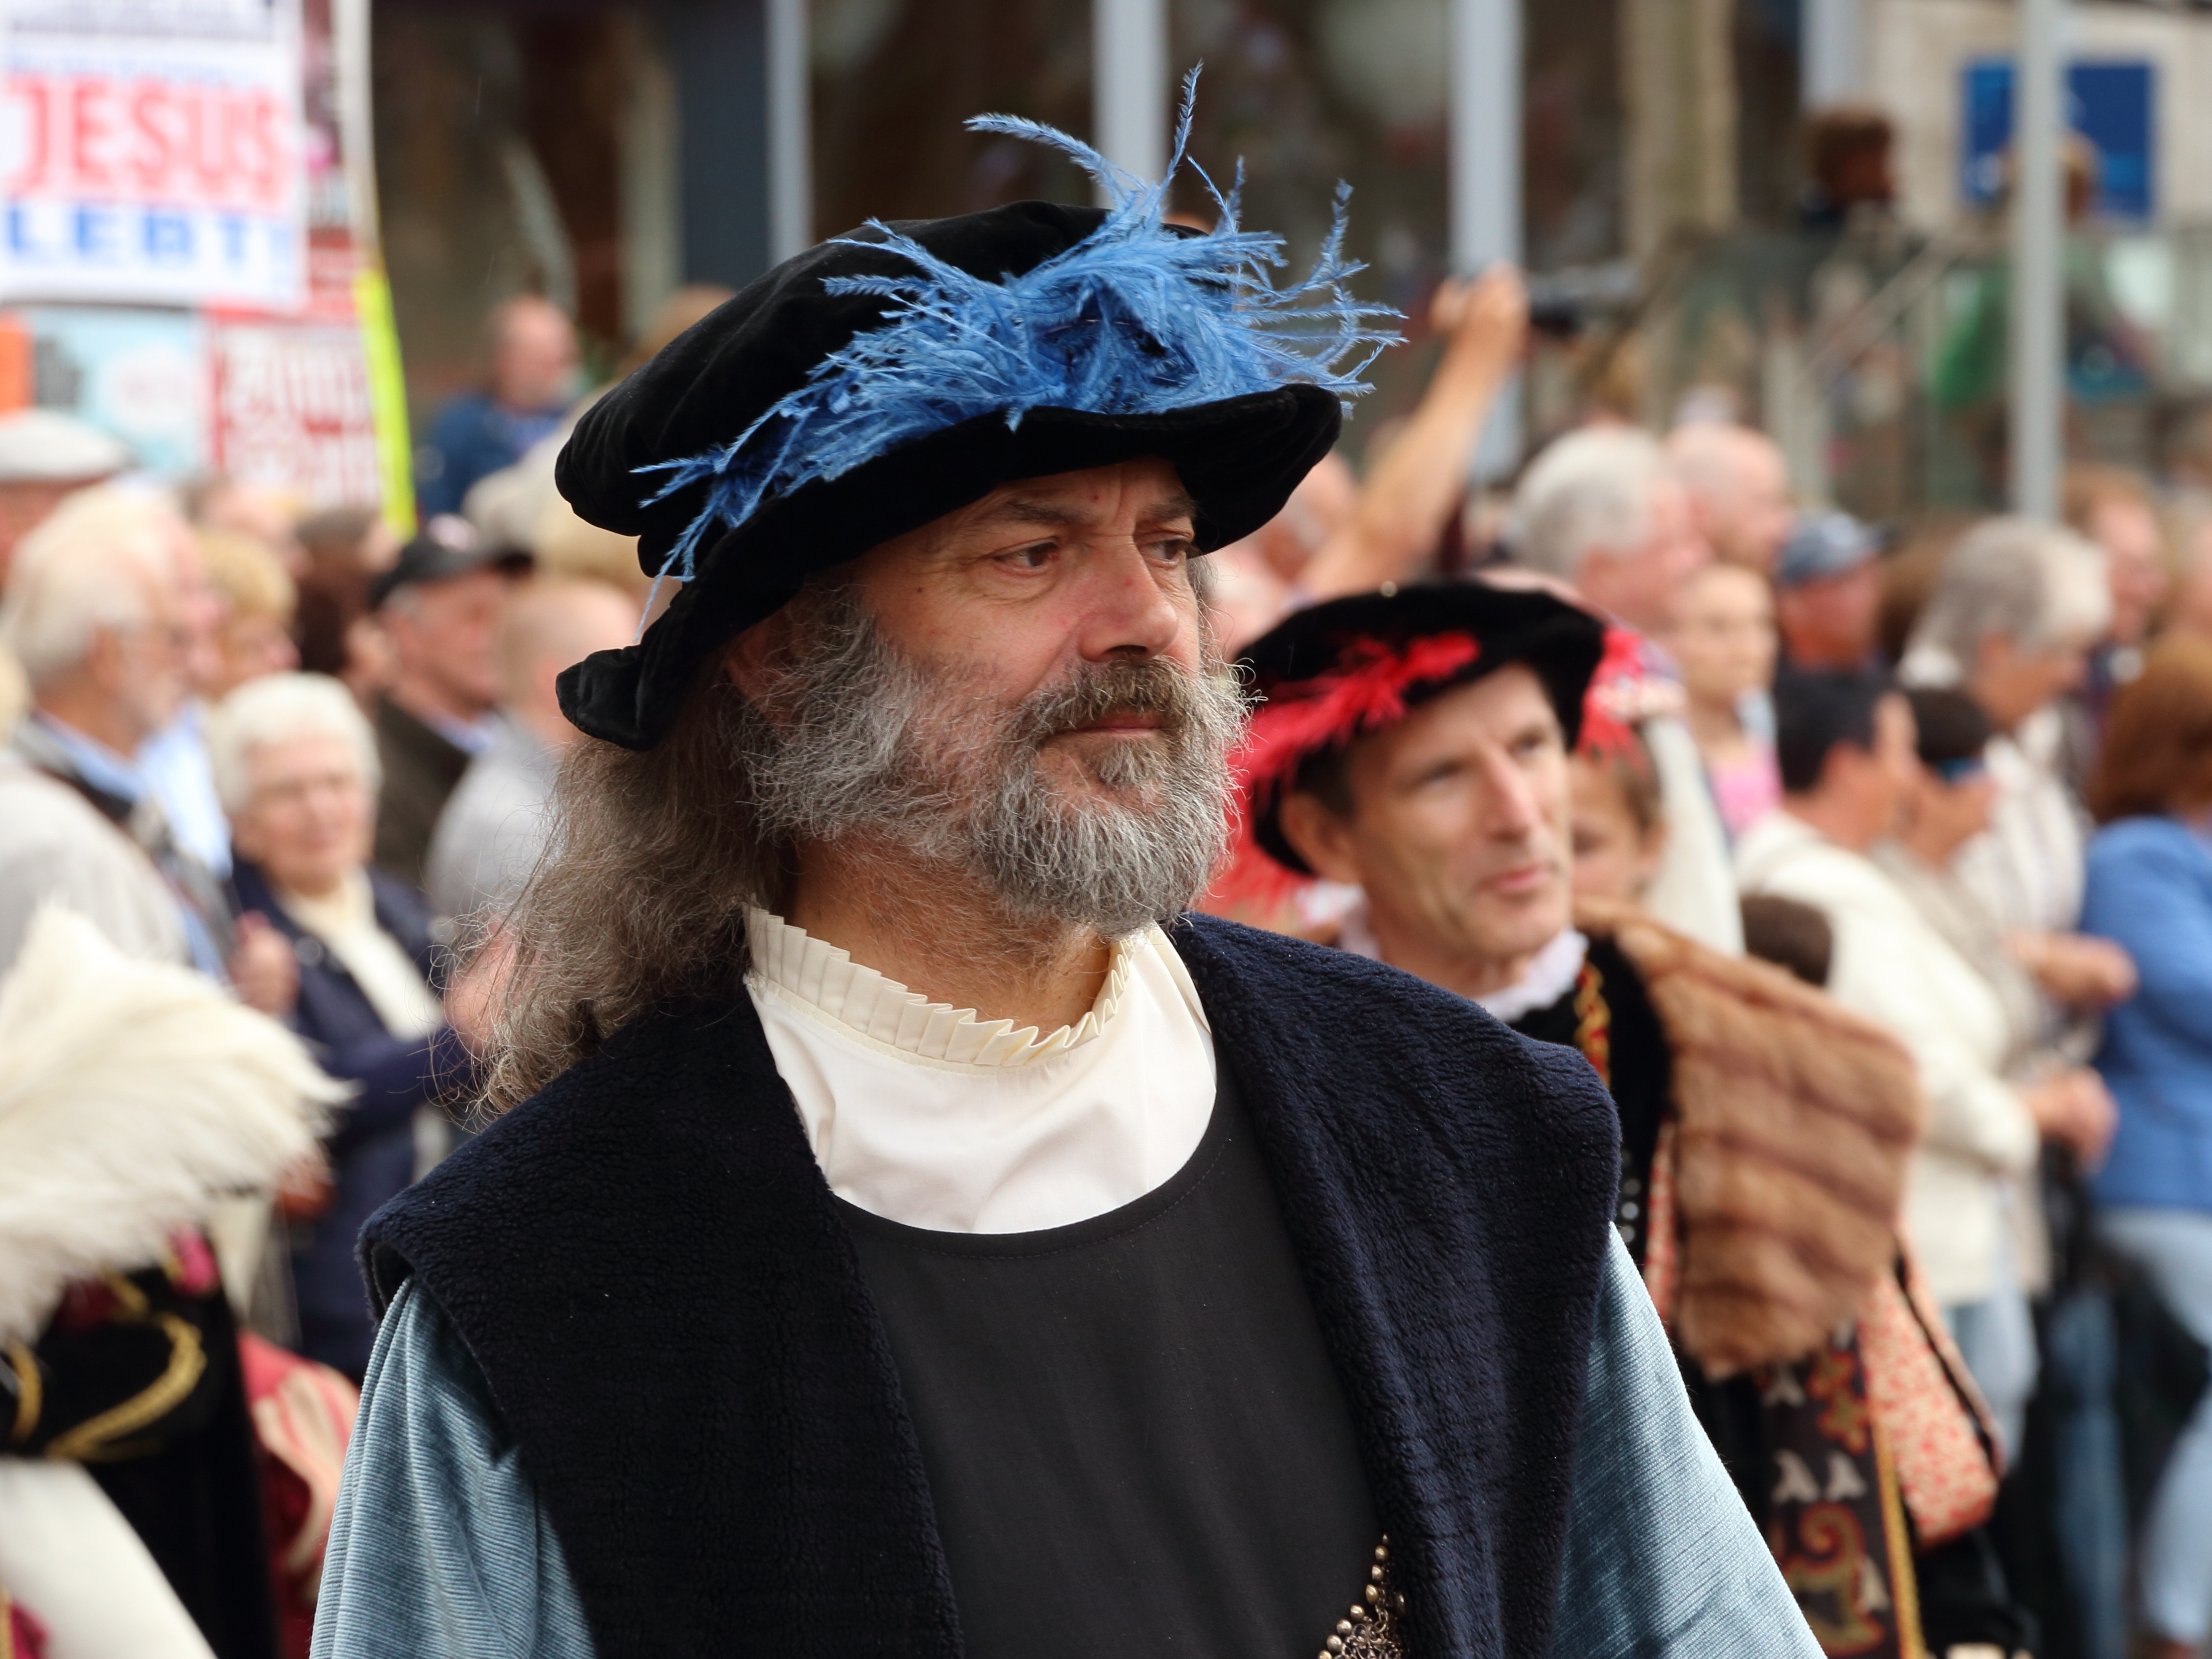
people, street, crowd, carnival, festival, knight, tradition, demonstration, historically, middle ages, armor, ritterruestung, facial hair